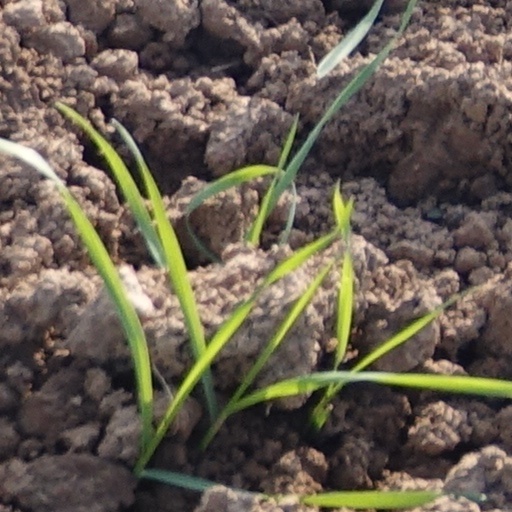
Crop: wheat